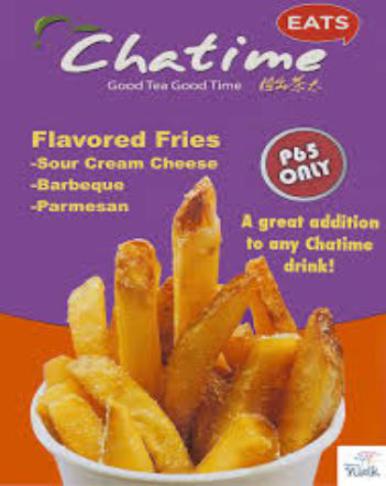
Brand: chatime
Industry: Food